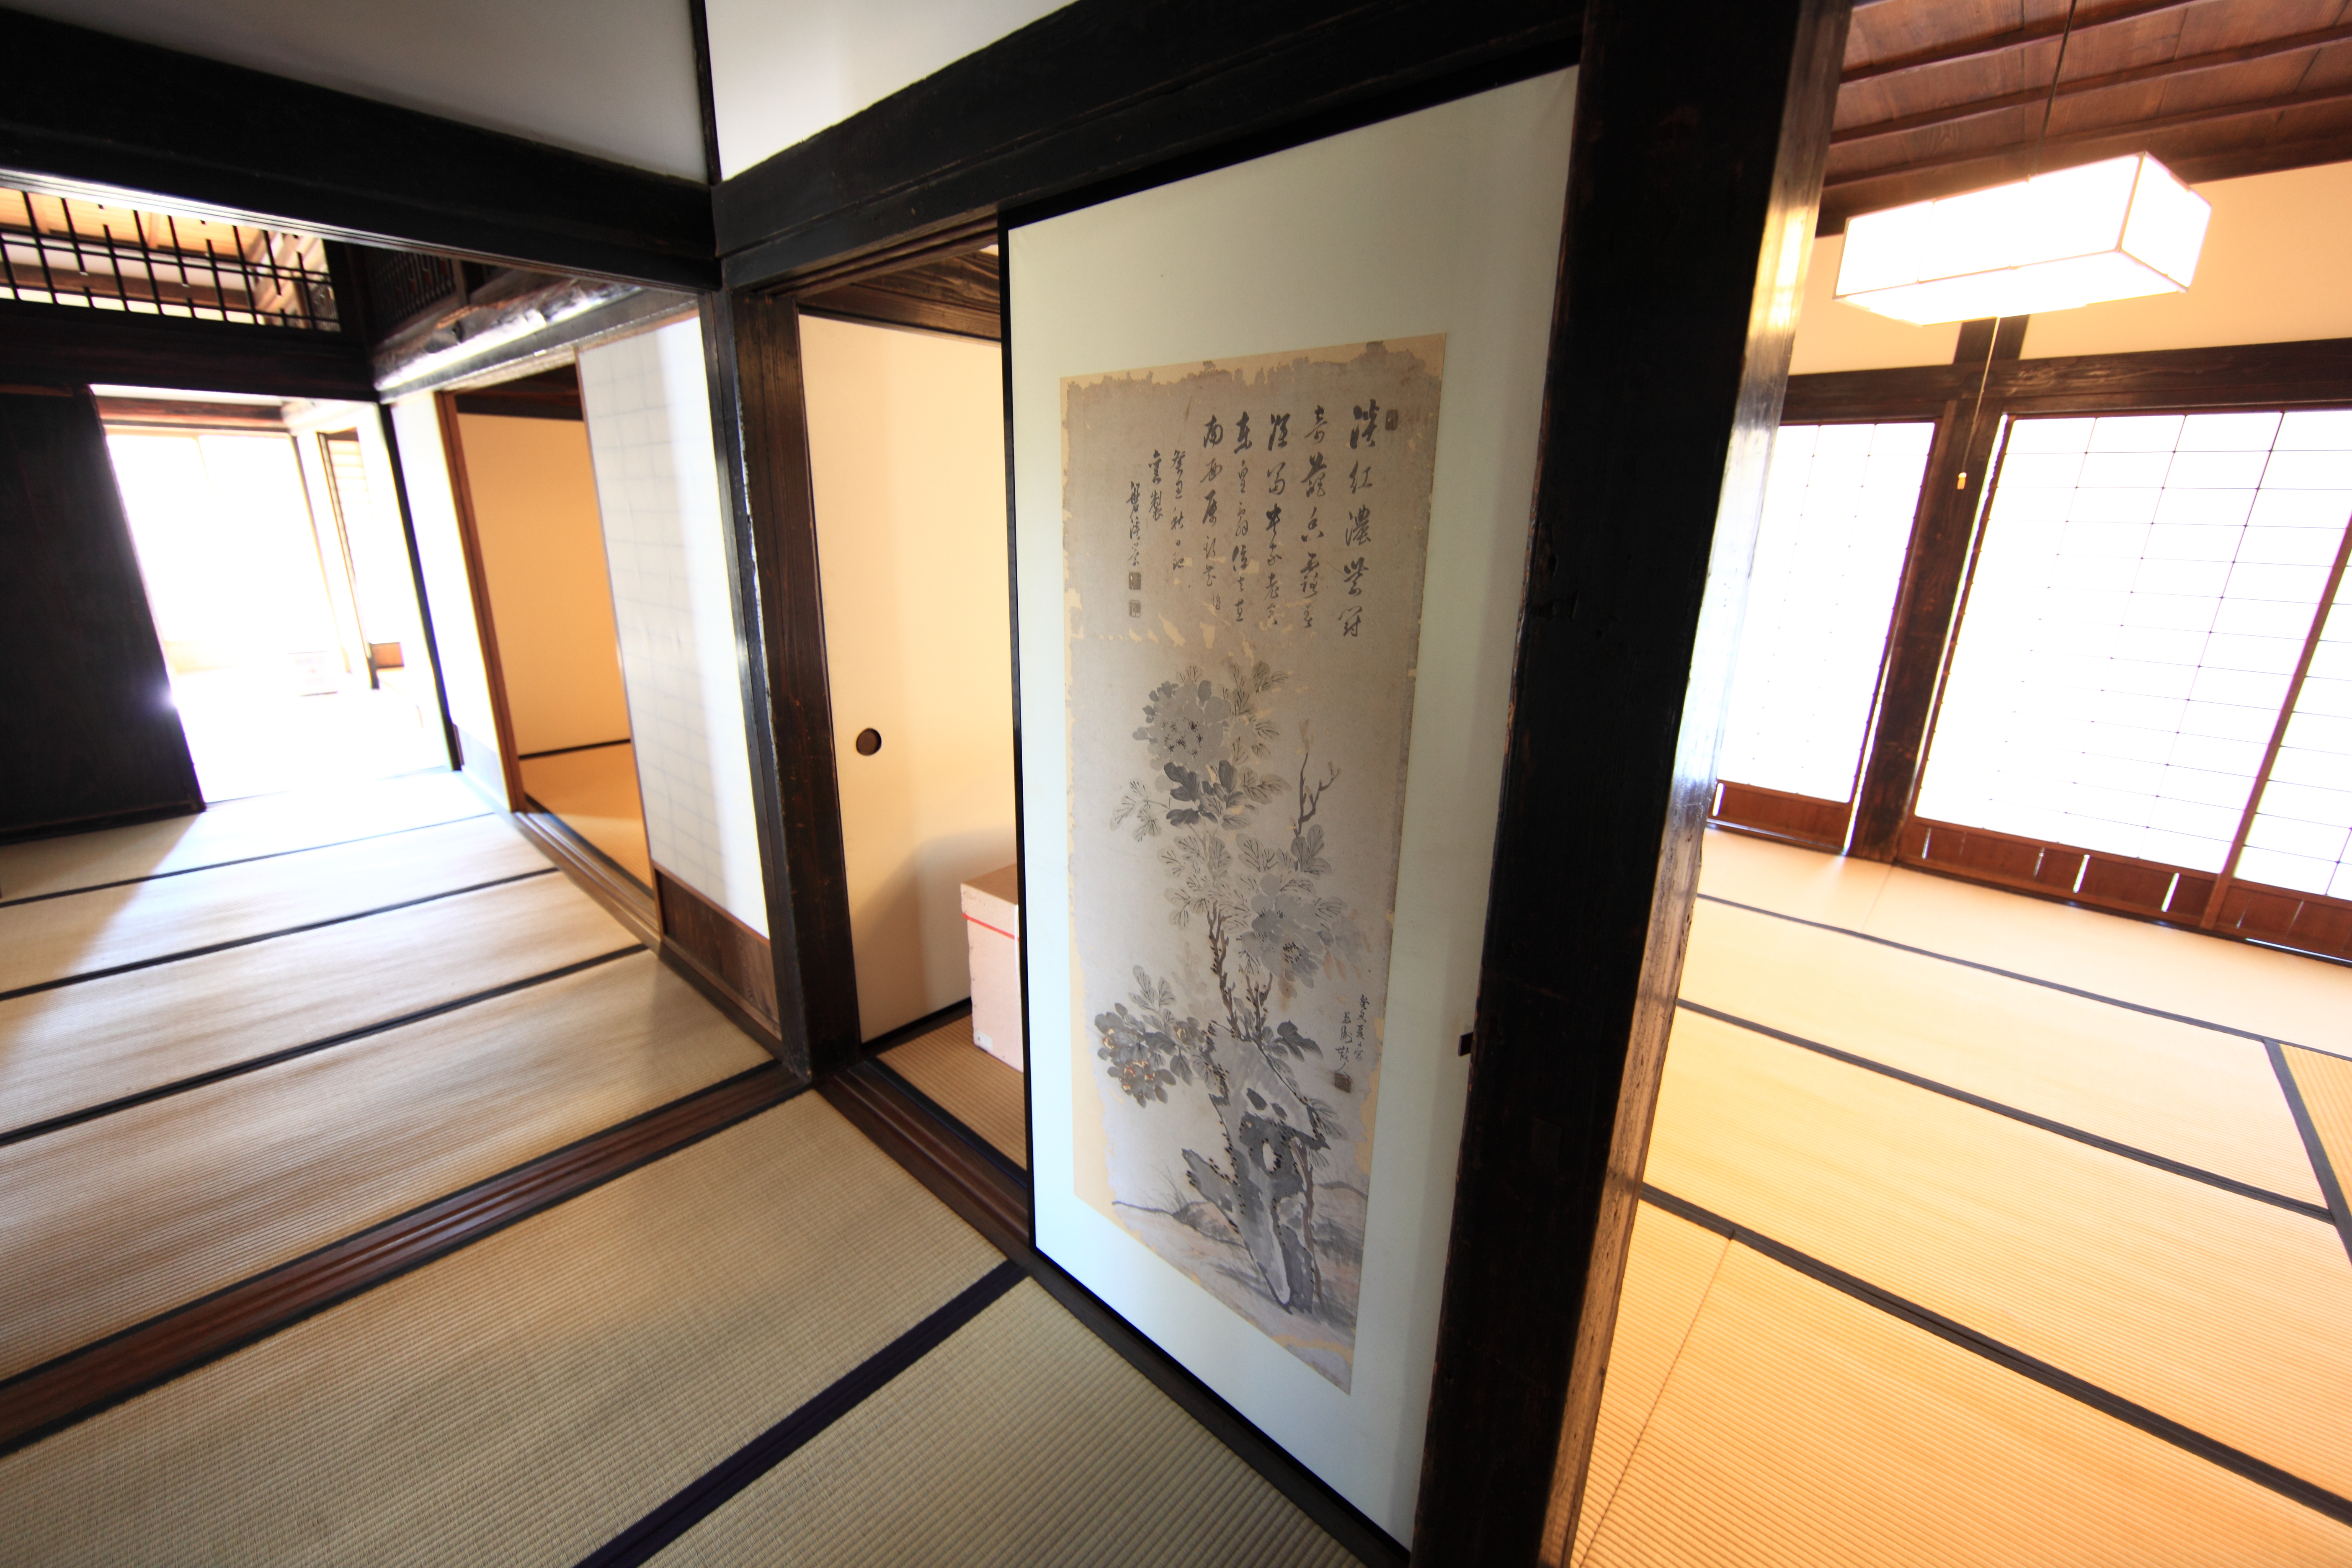
architecture, farm, house, interior, home, high, ancient, residence, room, interior design, art, design, japanese, 5d, style, hires, tourist attraction, markii, traditional, folk, hi, res, resolution, ibaraki, canonef14mmf28liiusm, joso, sakano, window covering